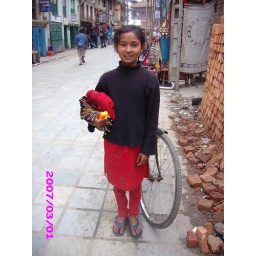
girl sells handicrafts in chicken street, kathmandu